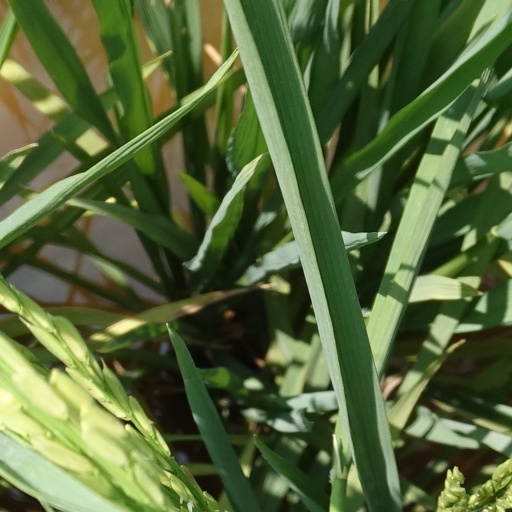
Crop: rice